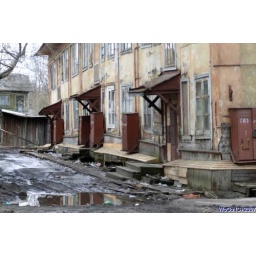
Arkhangelsk wooden house to live in